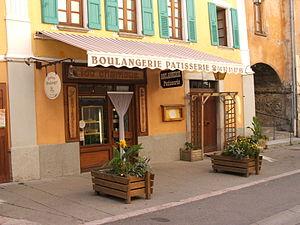
La jausiereine est une spécialité pâtissière de la ville de Jausiers, dans les Alpes-de-Haute-Provence.